Saskatchewan Wheat Pool

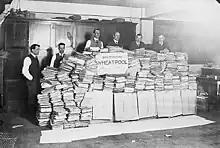
Saskatchewan Wheat Pool contracts

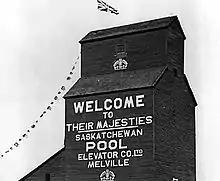
Grain elevator in Melville, decorated for King George VI and Queen Elizabeth for the 1939 royal tour of Canada

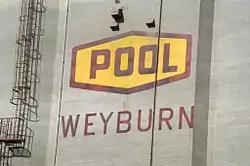
Saskatchewan Wheat Pool logo on the Weyburn concrete terminal elevator

Farmers, frustrated in their attempts to win a fair price for their wheat, started to look to various marketing systems between 1900 and 1920. The co-operative style of organizing farm operations was one of them. As early as 1902, farmers banded together as the Territorial Grain Growers' Association. The TGGA split into Alberta Farmers' Association and the Saskatchewan Grain Growers' Association (SGGA) in 1906. Also established at this time was the farmers' co-operative elevator company called the Grain Growers' Grain Company (GGGC), which later merged into the United Grain Growers. In 1911 the Saskatchewan Co-operative Elevator Company was formed.